Earlstoun Castle

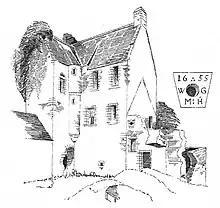

The Earlstoun estate was bought by Sir John Sinclair of Herdmanston around 1472, and records exist of a David Sinclair and his son John living on the estate in 1536; David died shortly after this date, and the present structure was probably built by John (who was murdered around 1583) or by his son, also John. The lands passed to the Gordons in 1601, and John Gordon of Earlstoun took up residence.